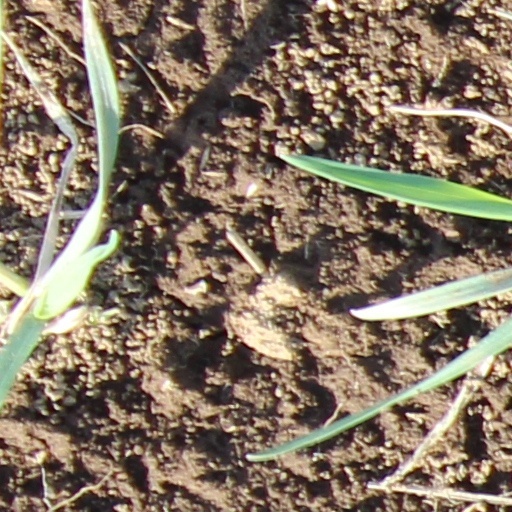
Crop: wheat